4th Portuguese India Armada (Gama, 1502)

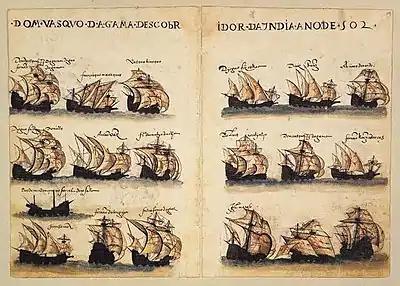
4th Armada of 1502 (from "Livro de Lisuarte de Abreu")

Aboard the ships, as passengers, were Gaspar da Gama (the Goese Jew brought by Gama's first journey, who had also served as translator in the Cabral armada), an ambassador from the Kolathiri Raja of Cannanore and one of two noble Cochinese hostages taken inadvertently by Cabral's Second India Armada back to Lisbon (the other Cochinese hostage elected to stay in Lisbon, dispatching a letter to Trimumpara Raja, prince of Cochin relating the useful role he might serve Cochin by remaining behind in the Portuguese court.)